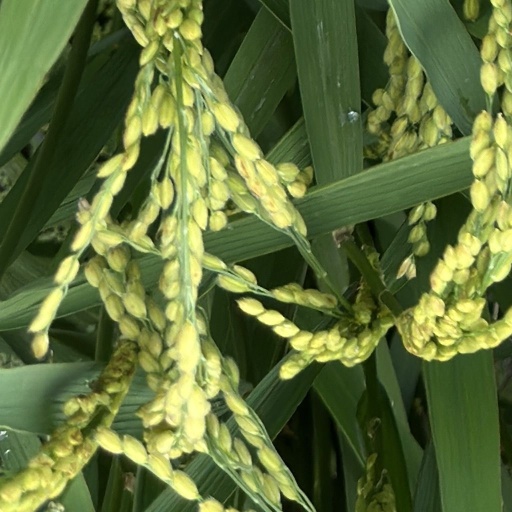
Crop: rice